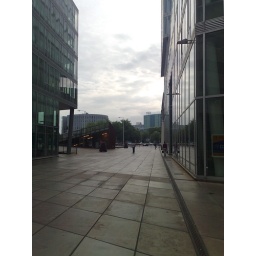
This was taken from the train station - you can see the TU/e main building in the background.